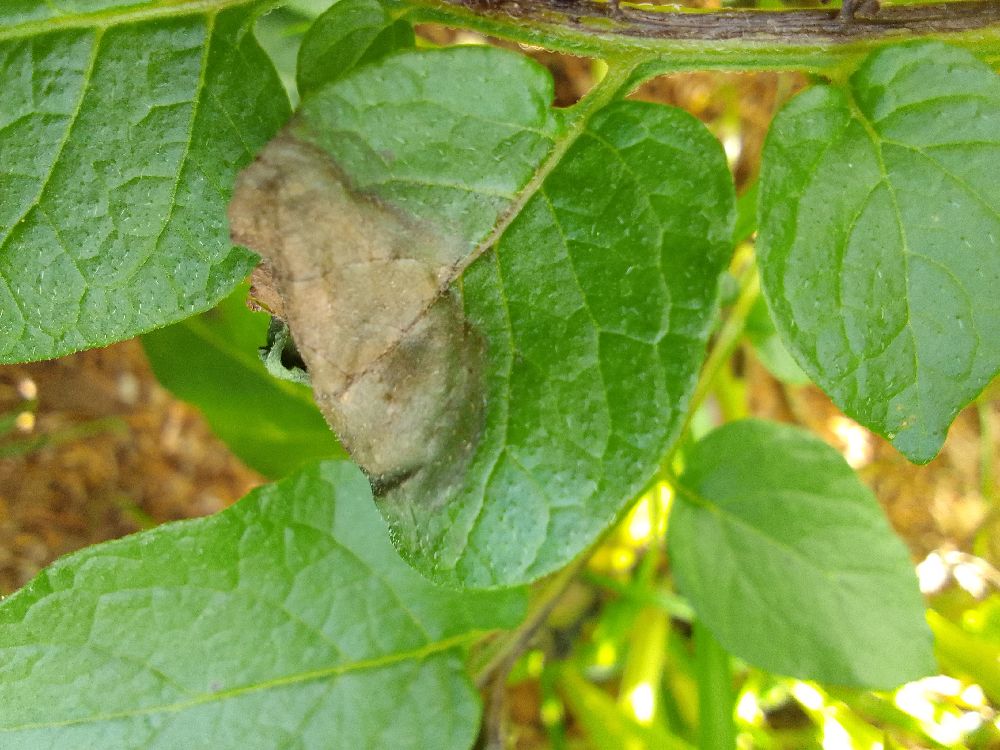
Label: Late blight